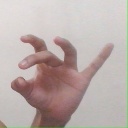
अक्षर: ओ